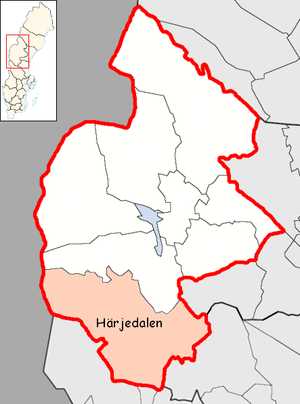
La commune de Härjedalen est une commune suédoise du comté de Jämtland. 10 224 personnes y vivent. Son siège se trouve à Sveg. Les frontières de cette commune correspondent en gros à celles de la province historique de Härjedalen.